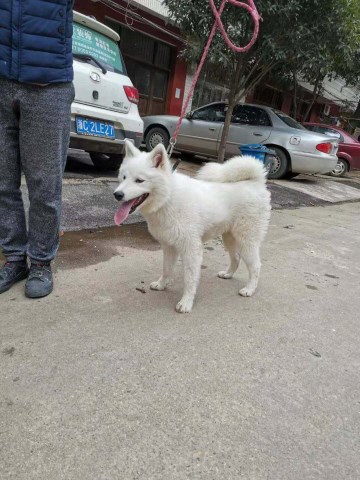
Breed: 2192-n000088-Samoyed